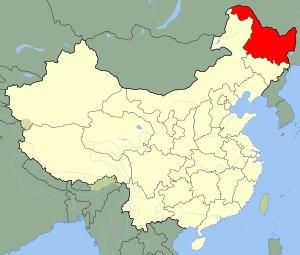
Les Chinois de Sibérie sont un groupe ethnique de la Fédération de Russie vivant sur le territoire de la Sibérie et en Extrême-Orient russe, deux régions appelées traditionnellement Sibérie.